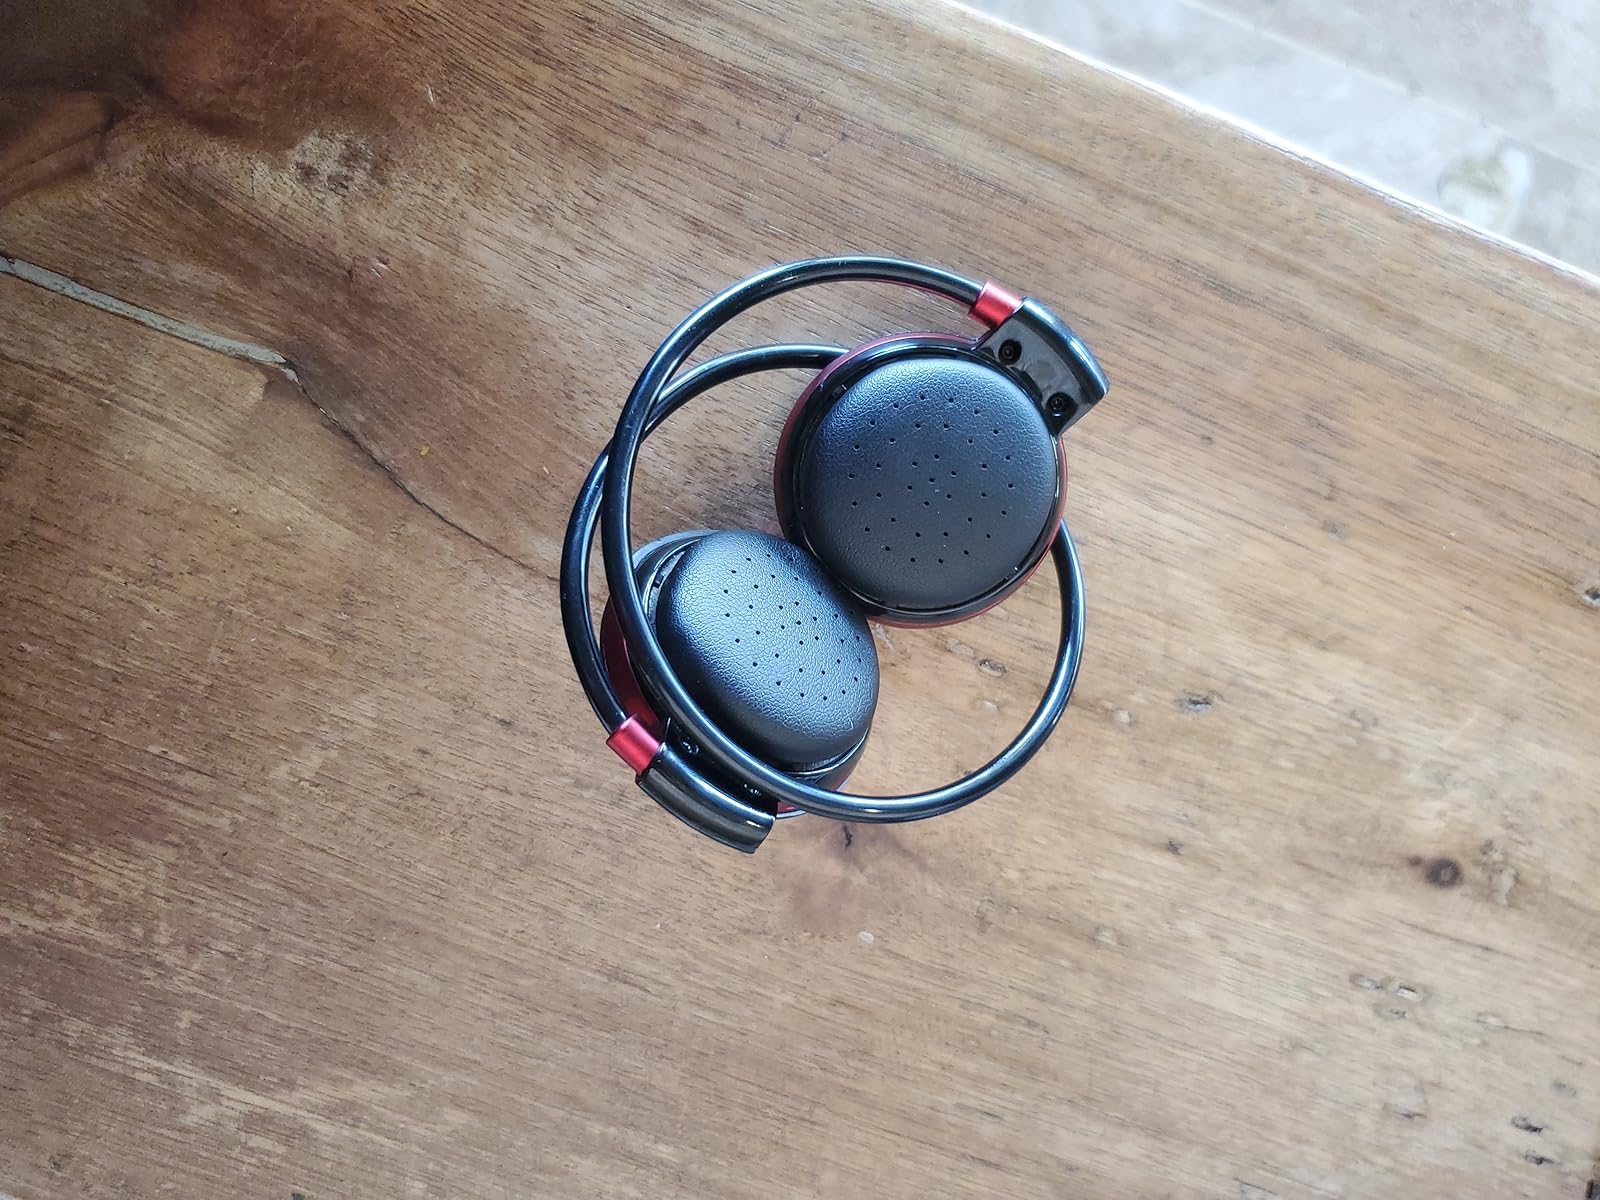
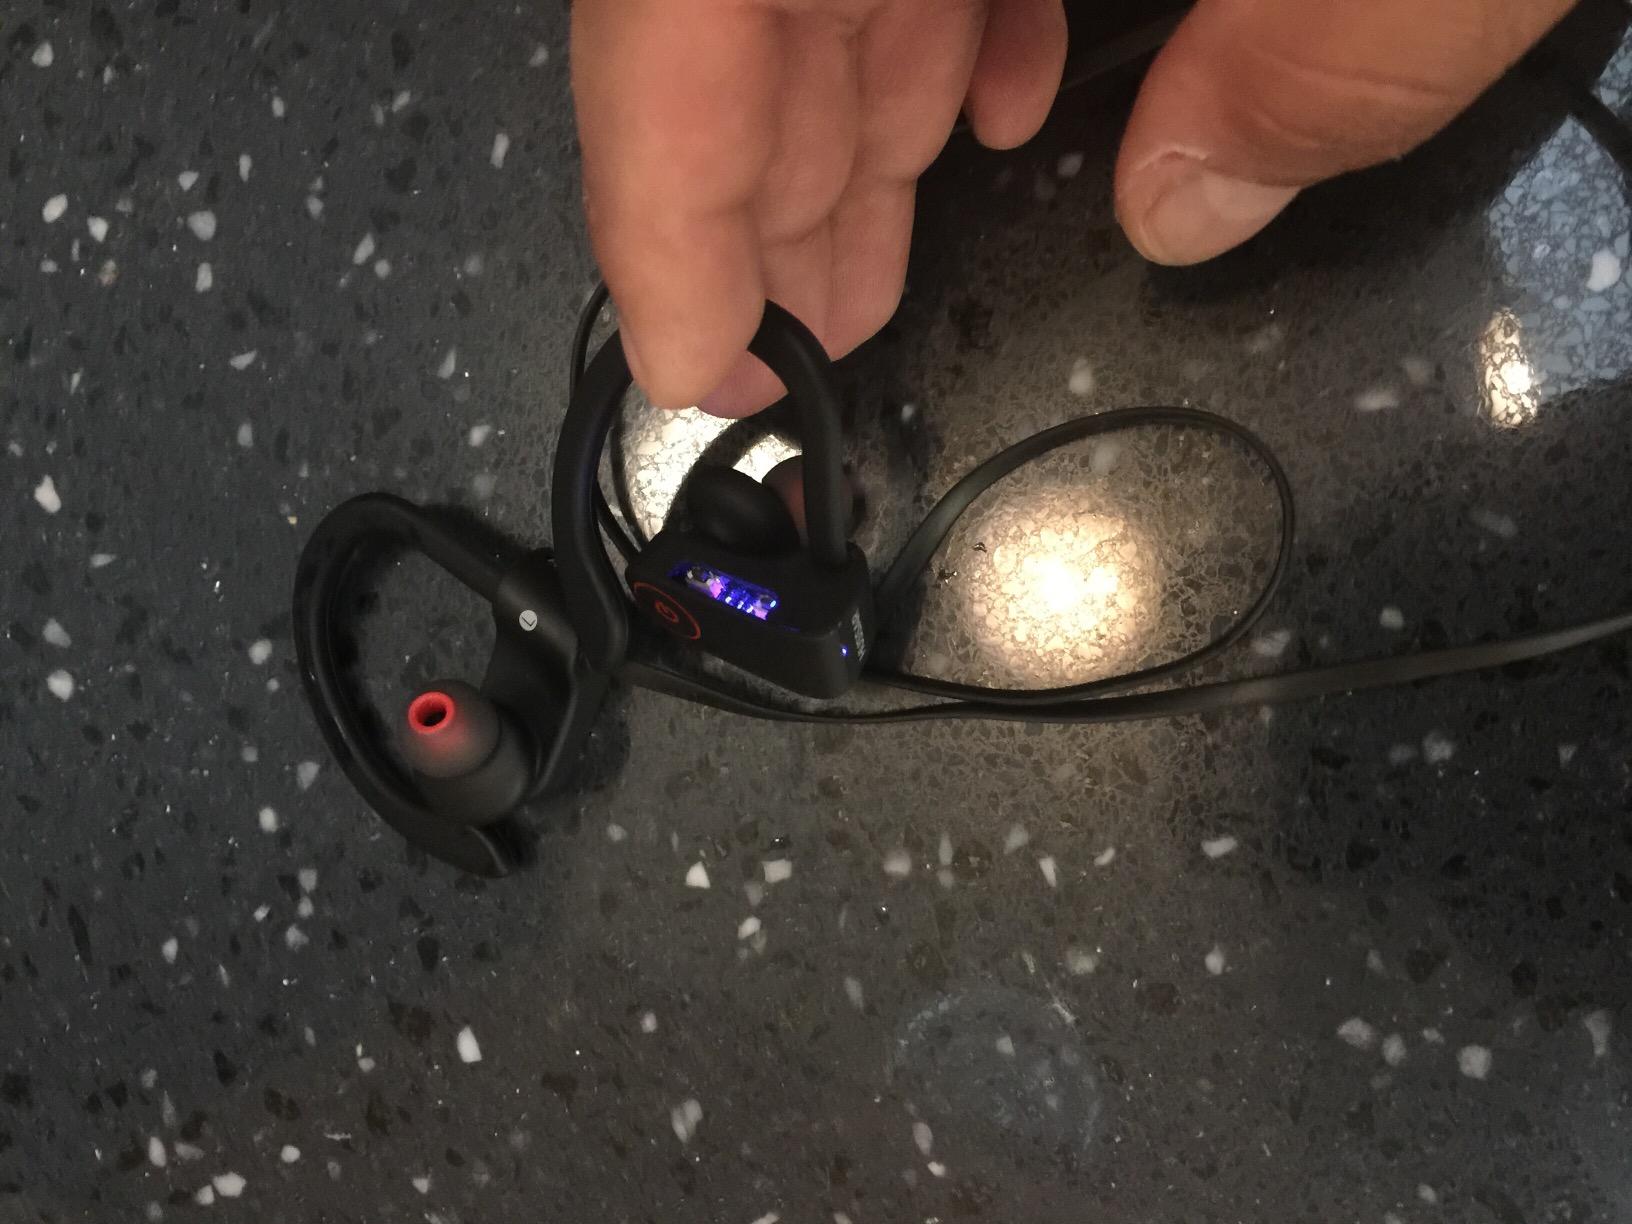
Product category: headphones
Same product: no